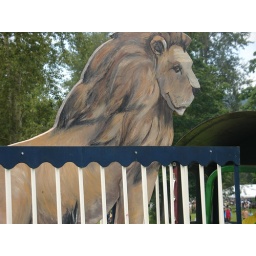
Nathan rode in the lion car of the train